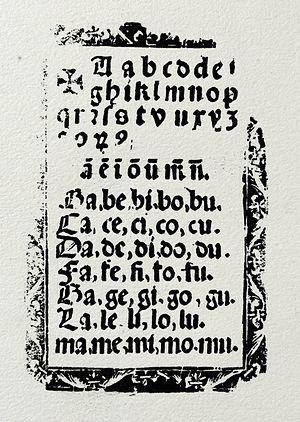
Barcelone (Biblioteca de Catalunya), Catalogne: Tirage d'une matrice d'une pâge d'un abécédaire du siècle XVI en bois de cerisier